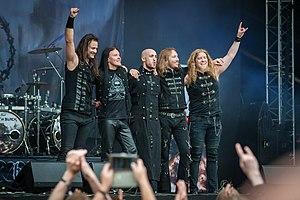
Beast In Black est un groupe de heavy metal finlandais originaire de Helsinki. Il est formé en 2015 par l'ancien guitariste de Battle Beast, Anton Kabanen.